Elisha Mills Huntington

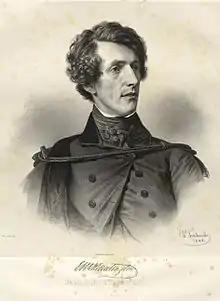
"Lithograph of Huntington by Charles Fenderich, 1842"

Elisha Mills Huntington (March 29, 1806 – October 26, 1862) was Commissioner of the United States General Land Office and a United States district judge of the United States District Court for the District of Indiana.